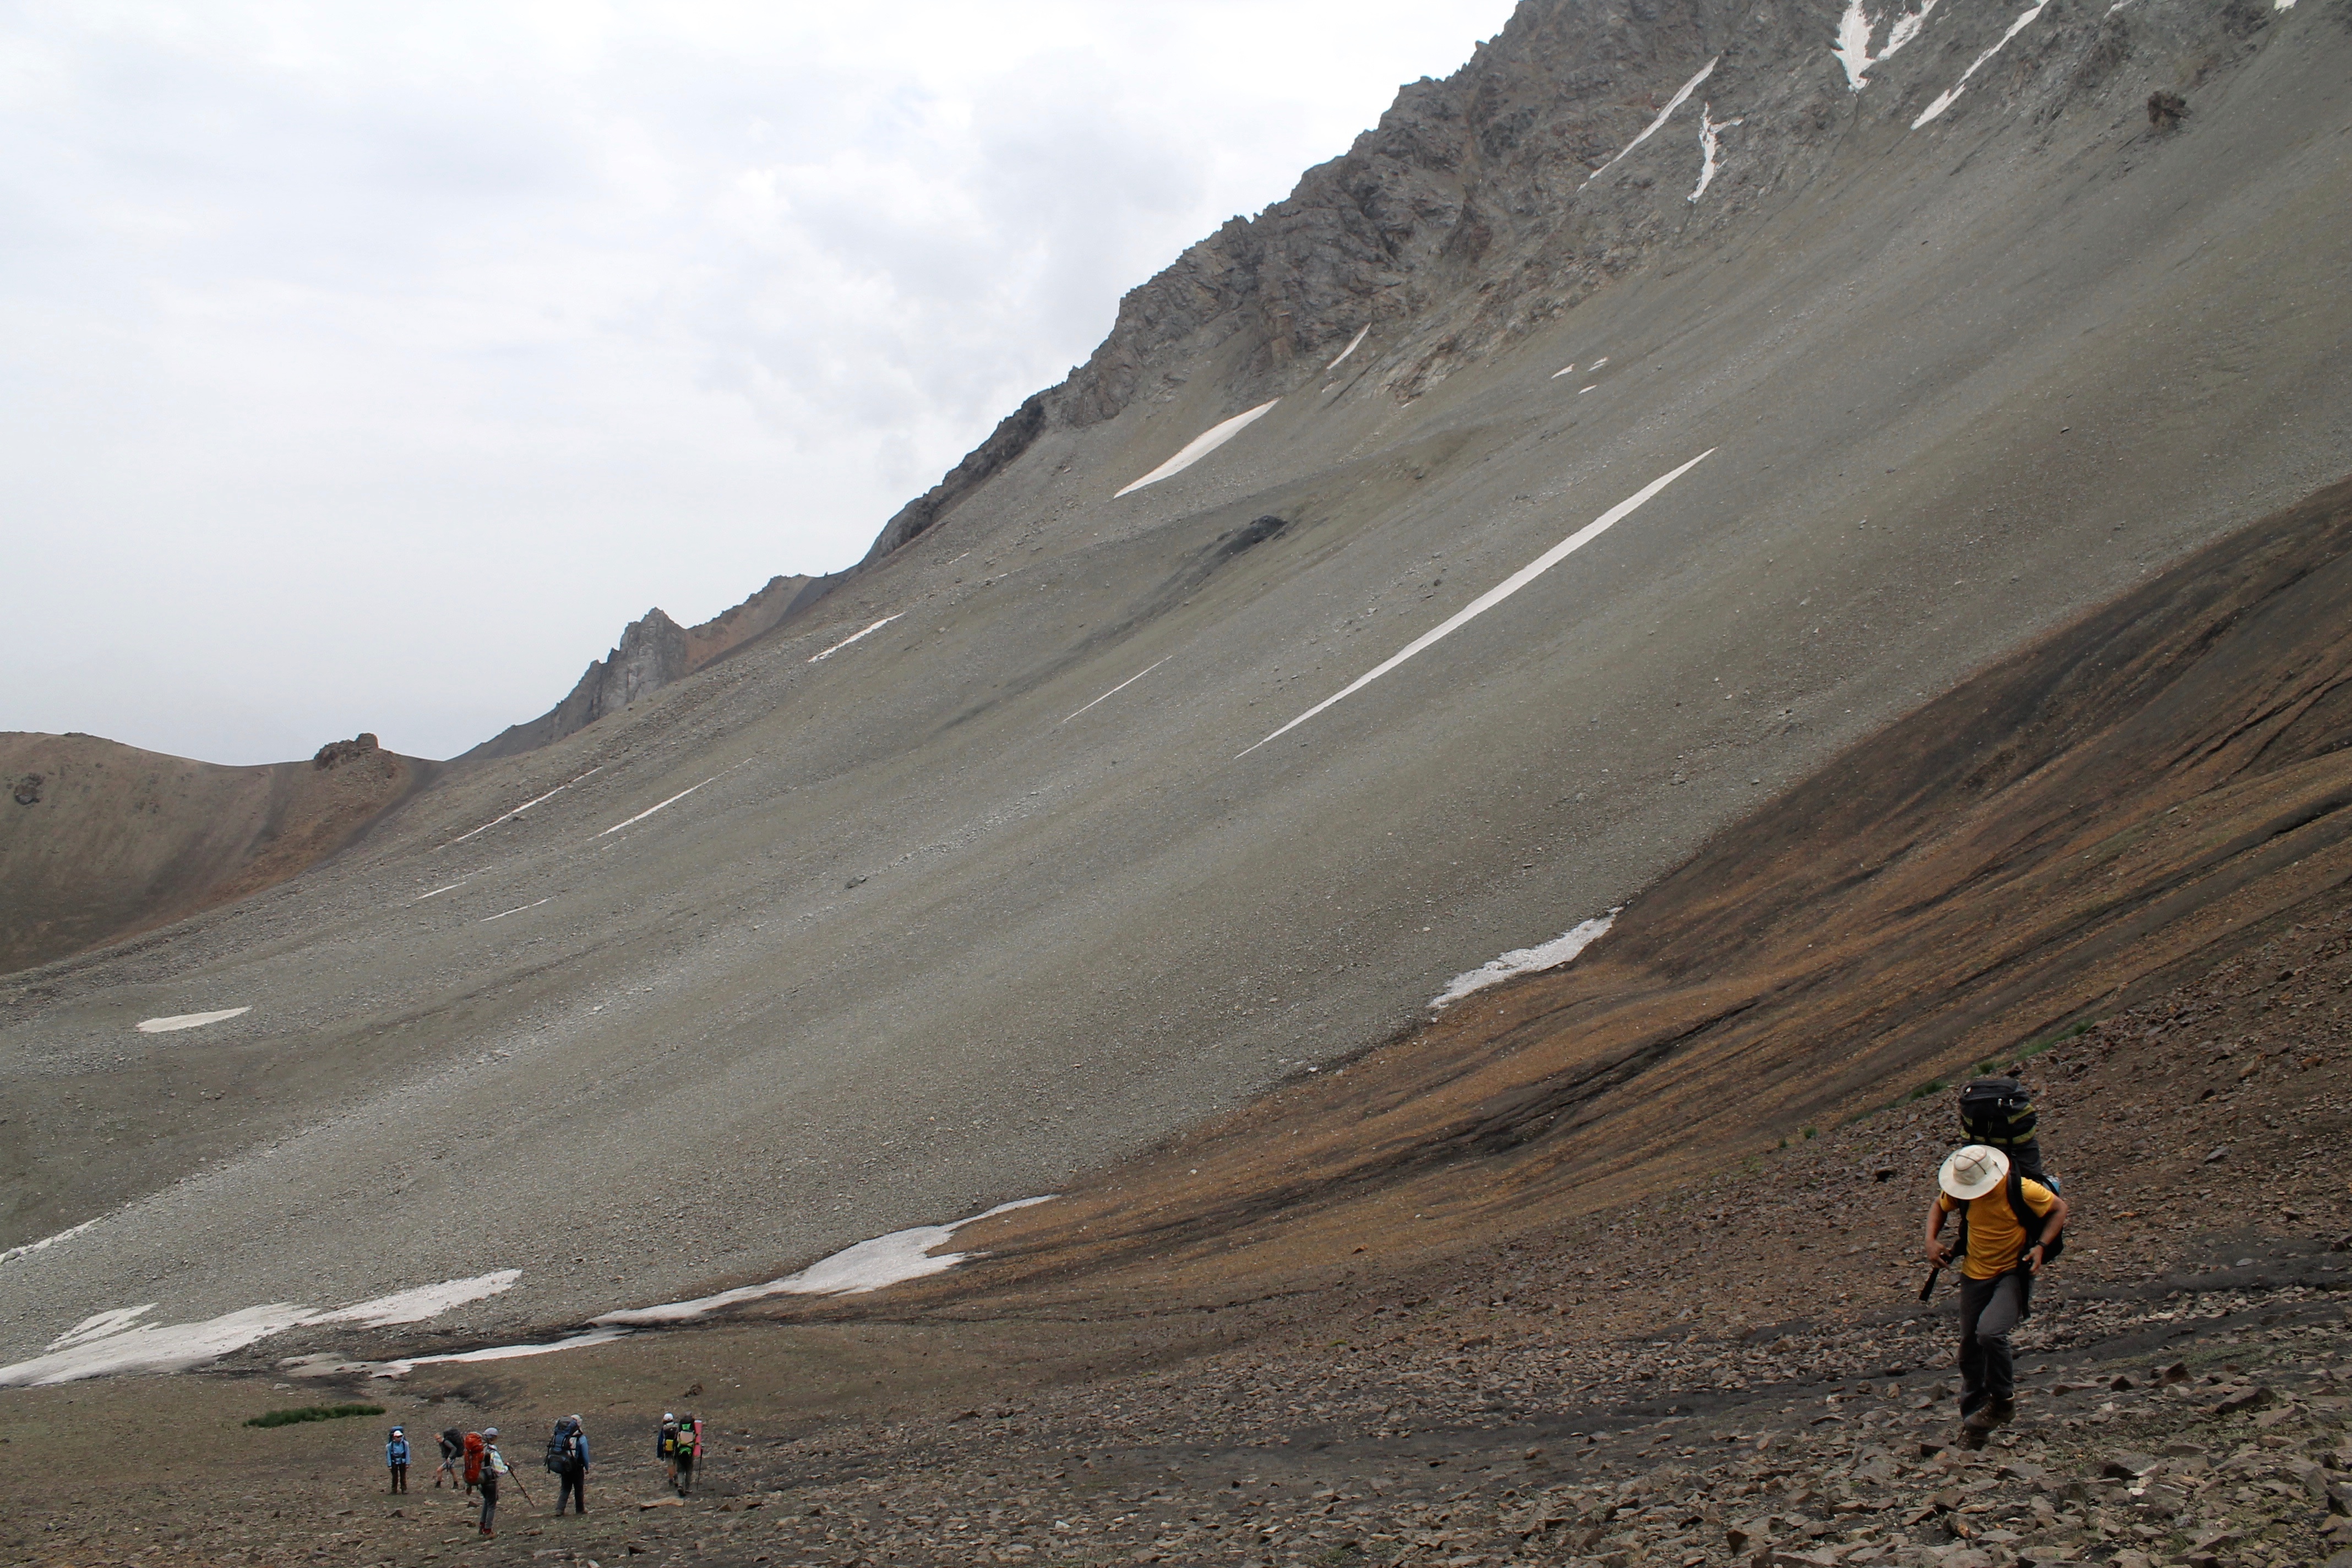
landscape, sand, walking, mountain, hill, adventure, valley, mountain range, cliff, terrain, ridge, summit, mountaineering, geology, plateau, wadi, landform, natural environment, geographical feature, mountainous landforms, geological phenomenon